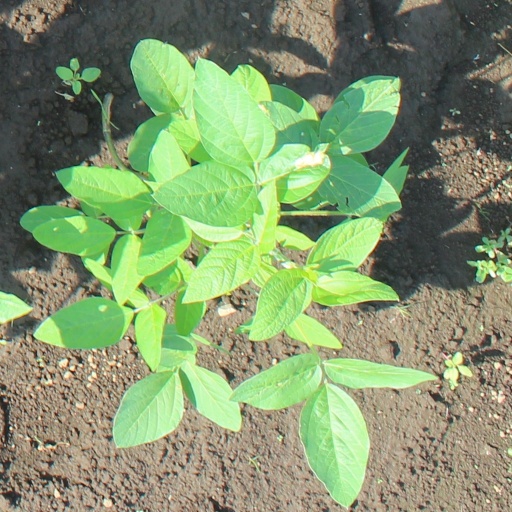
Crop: soybean